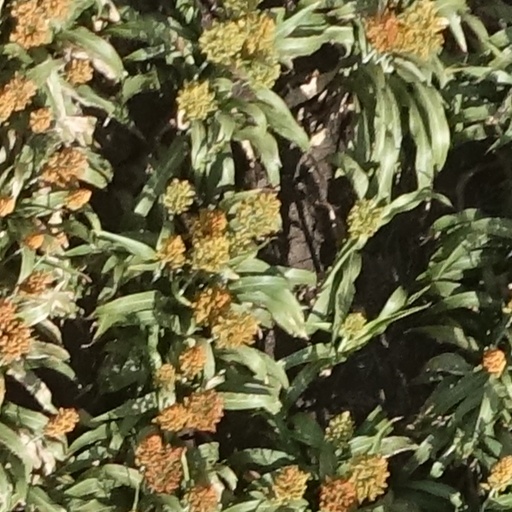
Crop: sorghum